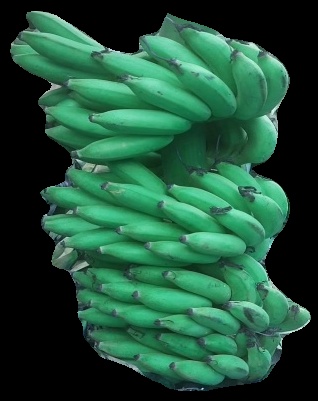
Variety: elakki-bale
Grade: grade1